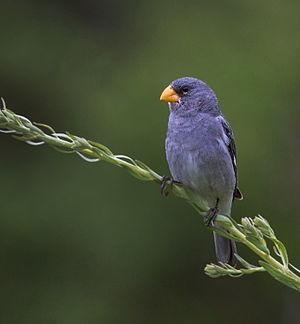
Sporophila beltoni est une espèce de passereaux découverte au Brésil et décrite en 2013. Les individus de cette espèce étaient autrefois considérés comme des formes à bec jaune du Sporophile gris-de-plomb, mais s'en distinguent non seulement par d'autres traits morphologiques que par des différences dans le chant et les préférences écologiques.